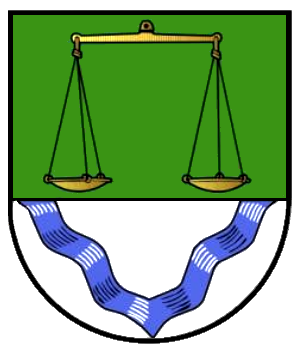
Groß Meckelsen est une municipalité allemande du land de Basse-Saxe et l'arrondissement de Rotenburg. En 2014, elle comptait 475 hab.